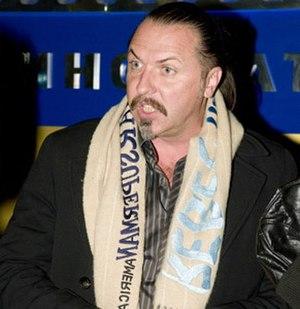
Iouri Viatcheslavovitch Grymov, né le 6 juillet 1965 à Moscou, est un réalisateur, producteur de cinéma et animateur de télévision russe.